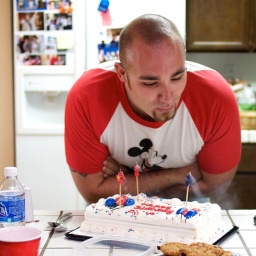
My 27th birthday.. old school at Dad's house back home in Vallejo.